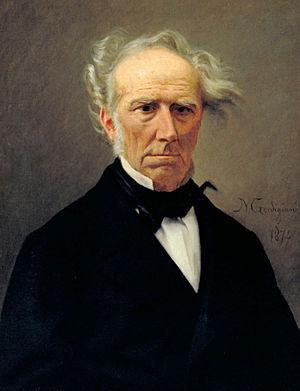
Giovanni Battista Amici est un astronome et un microscopiste italien, né le 25 mars 1786 à Modène et mort le 10 avril 1863 à Florence.